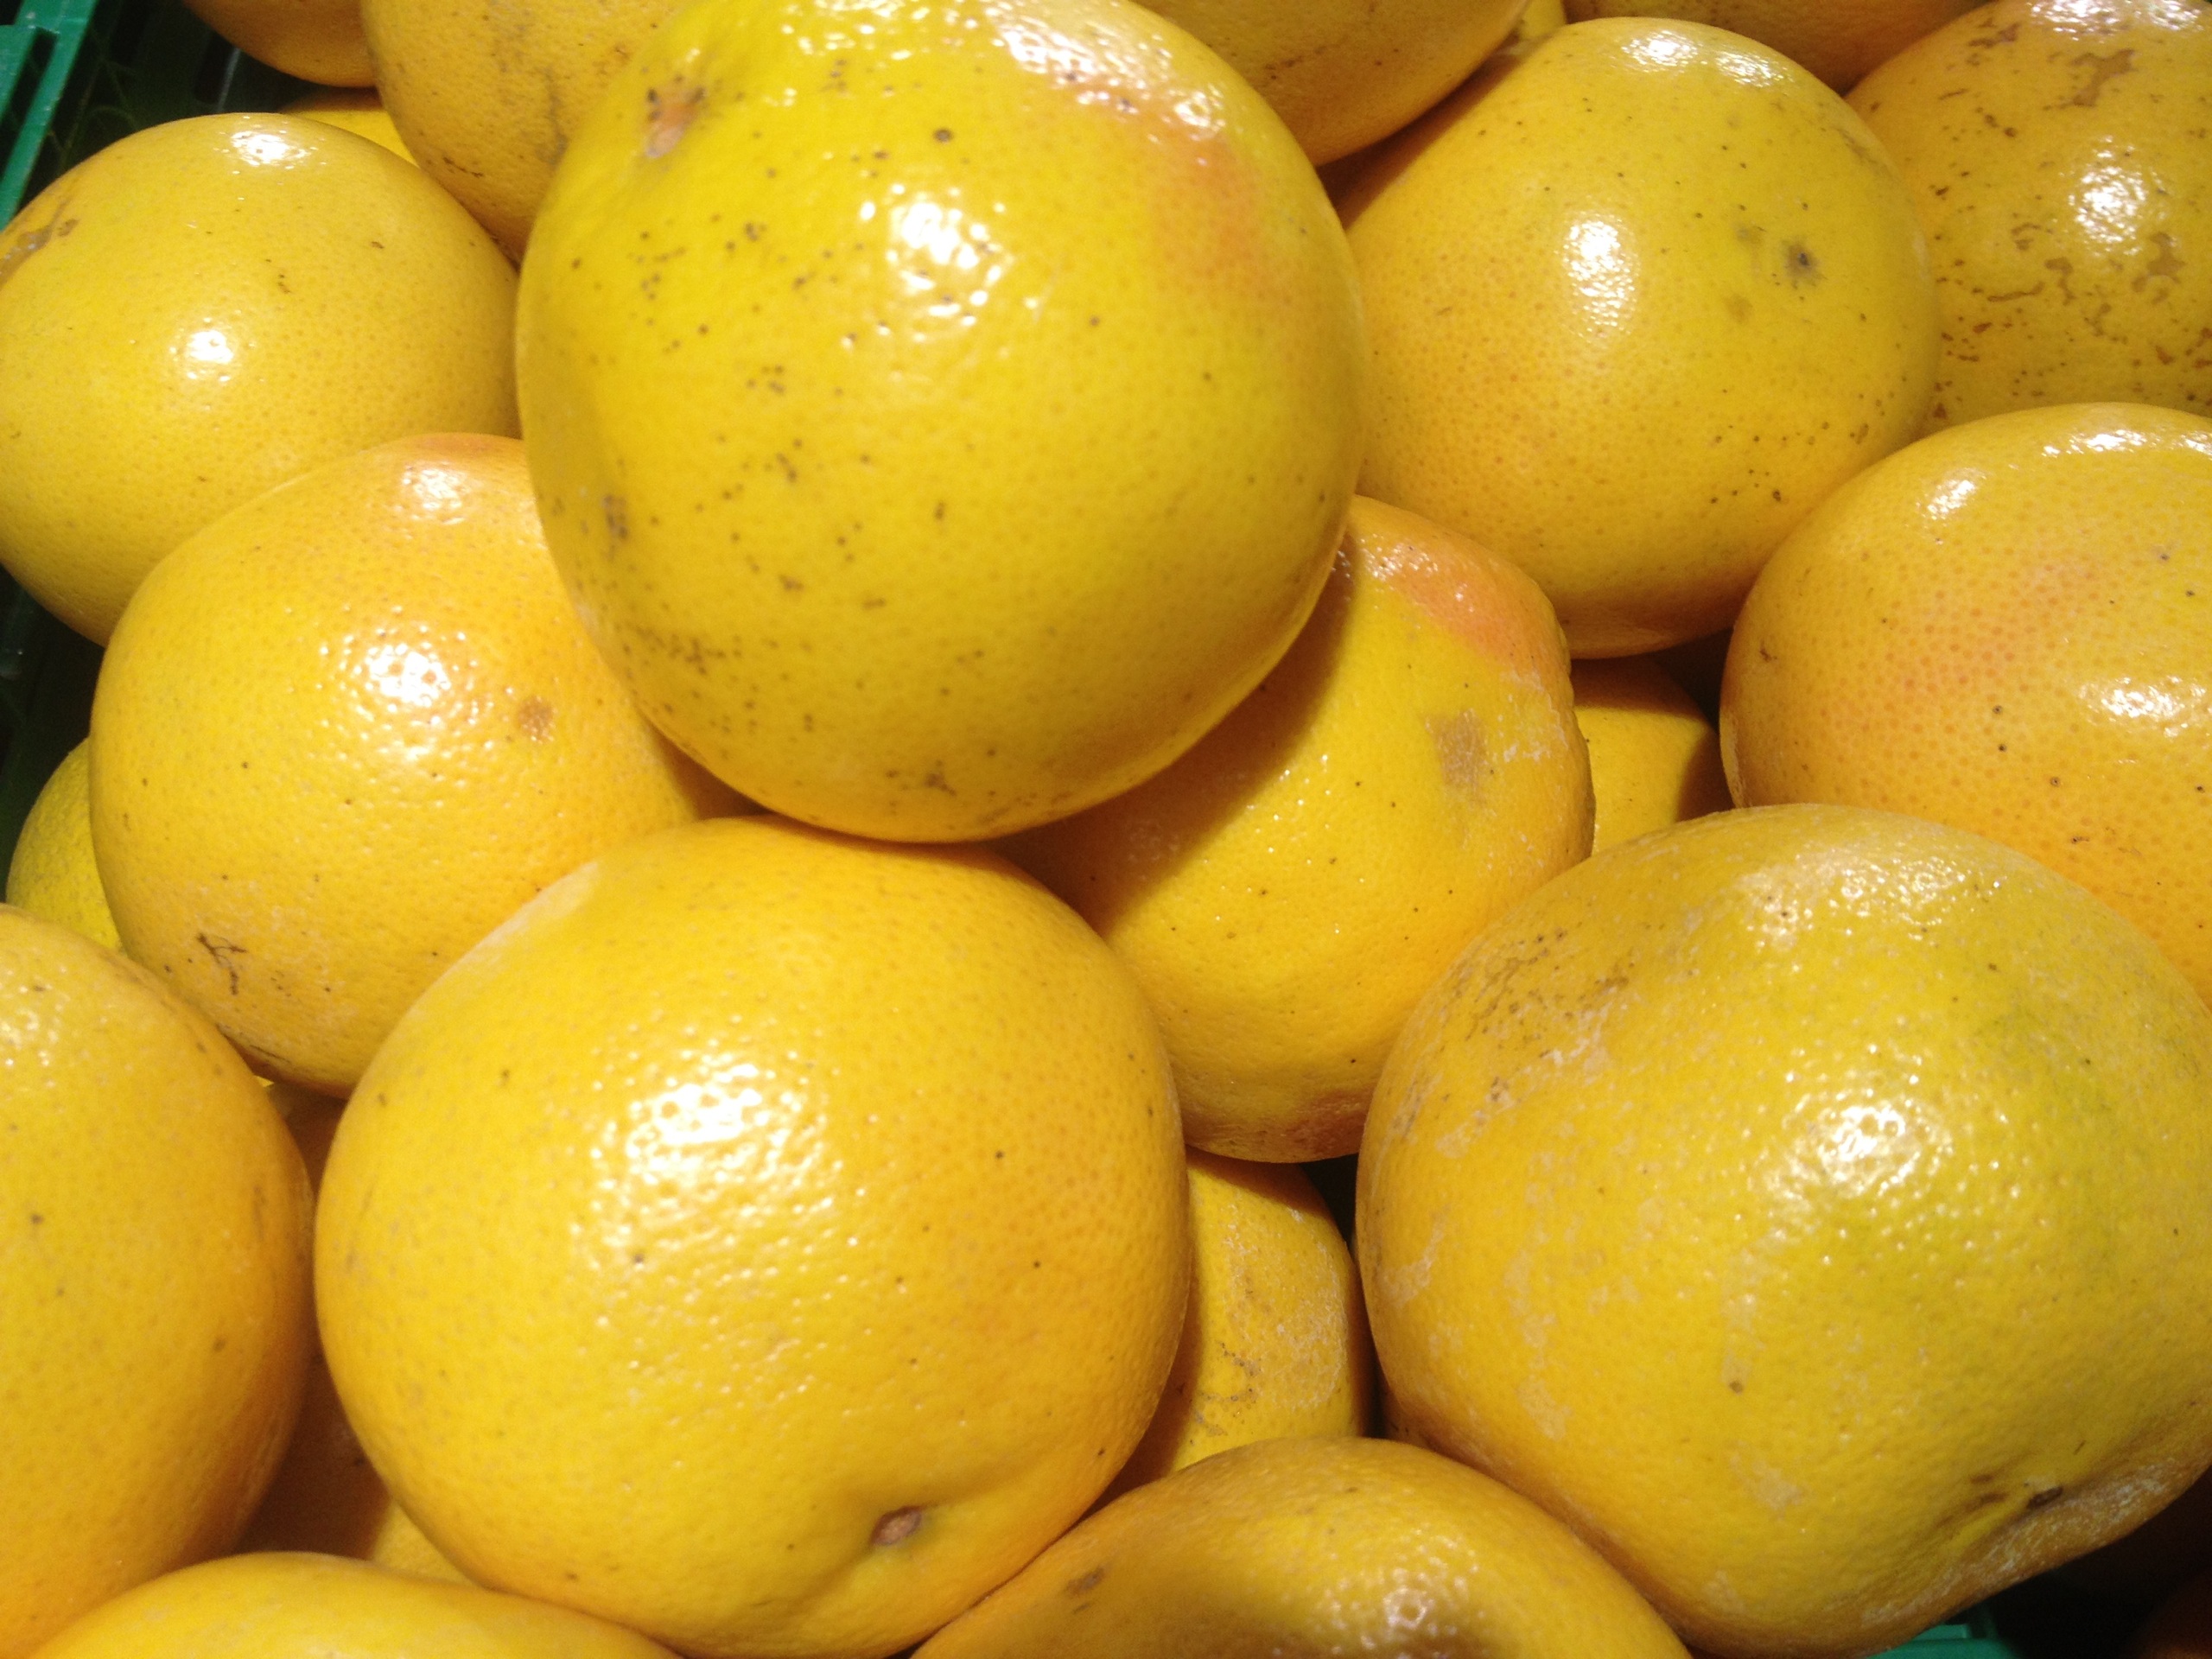
plant, fruit, food, produce, delicious, lemon, grapefruit, fruits, vitamins, citron, citrus, flowering plant, citrus fruit, bitter orange, mandarin orange, land plant, sweet lemon, meyer lemon, tangelo, yuzu, persian lime, valencia orange